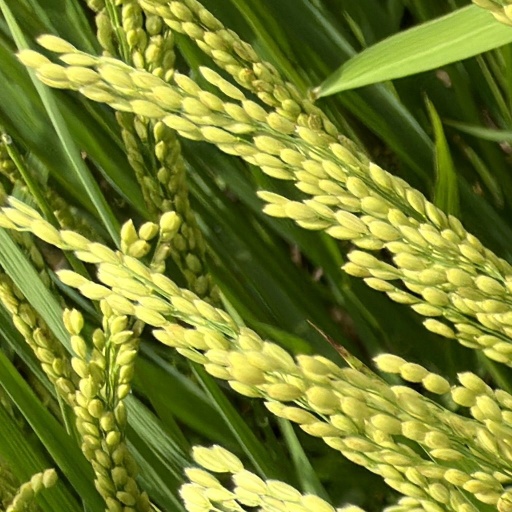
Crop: rice